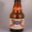
Label: bottle